Inchkeith

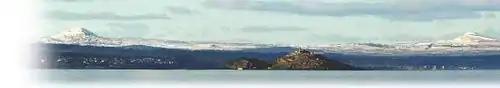
View of a snow-covered Fife, with Inchkeith in the foreground, from Portobello

In 1803, construction was begun of Inchkeith Lighthouse, designed and built by Thomas Smith and Robert Stevenson. The lighthouse, standing 67 metres high, was first operational by 1804, and is now listed as a building of architectural and historic significance.